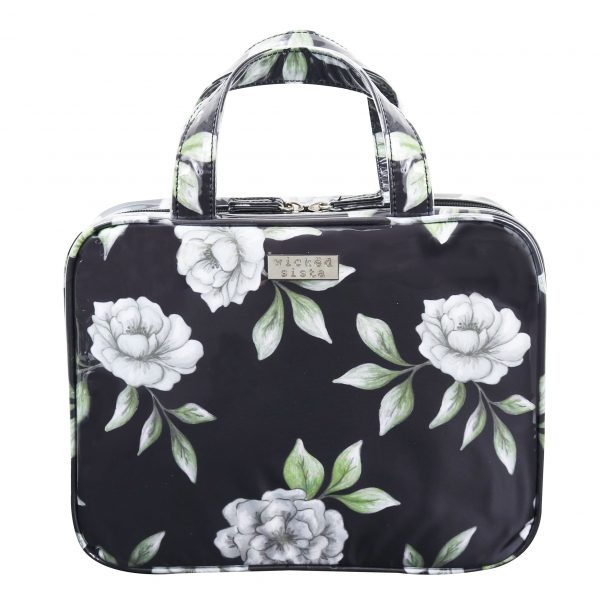
Wicked Sista Camilla Grace Large Hold All Cosmetic Bag
Brand: Wicked Sista
Perfect for everyday use or travel, this hold-all bag provides stylish storage for your beauty or personal items. Features Camilla Grace design Soft material with roomy interior Easy to store in luggage
Category: Luggage & Bags > Cosmetic & Toiletry Bags > Makeup Bags